Twilight Sleep (novel)

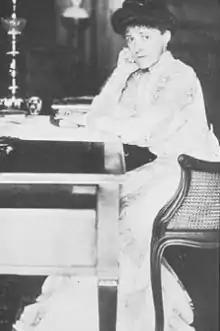
Wharton in 1915

In the 1920s, American Literature the motif of escape is ever present, and in Wharton's "Twilight Sleep" this theme drives a melodramatic plot. Twilight sleep was a medical procedure in which pregnant women would be given a mixture of the drugs scopolamine and morphine as a way to simultaneously reduce the pain of childbirth and allow the mother to forget the experience altogether. In the novel, Lita experiences twilight sleep with the birth of her child, but she also uses twilight sleep as a metaphor for the way Americans in the 1920s seemed to do everything in their power to avoid pain and to search for quick fixes to their problems. She does this through her depictions of her characters and their own avoidances of pain and suffering.